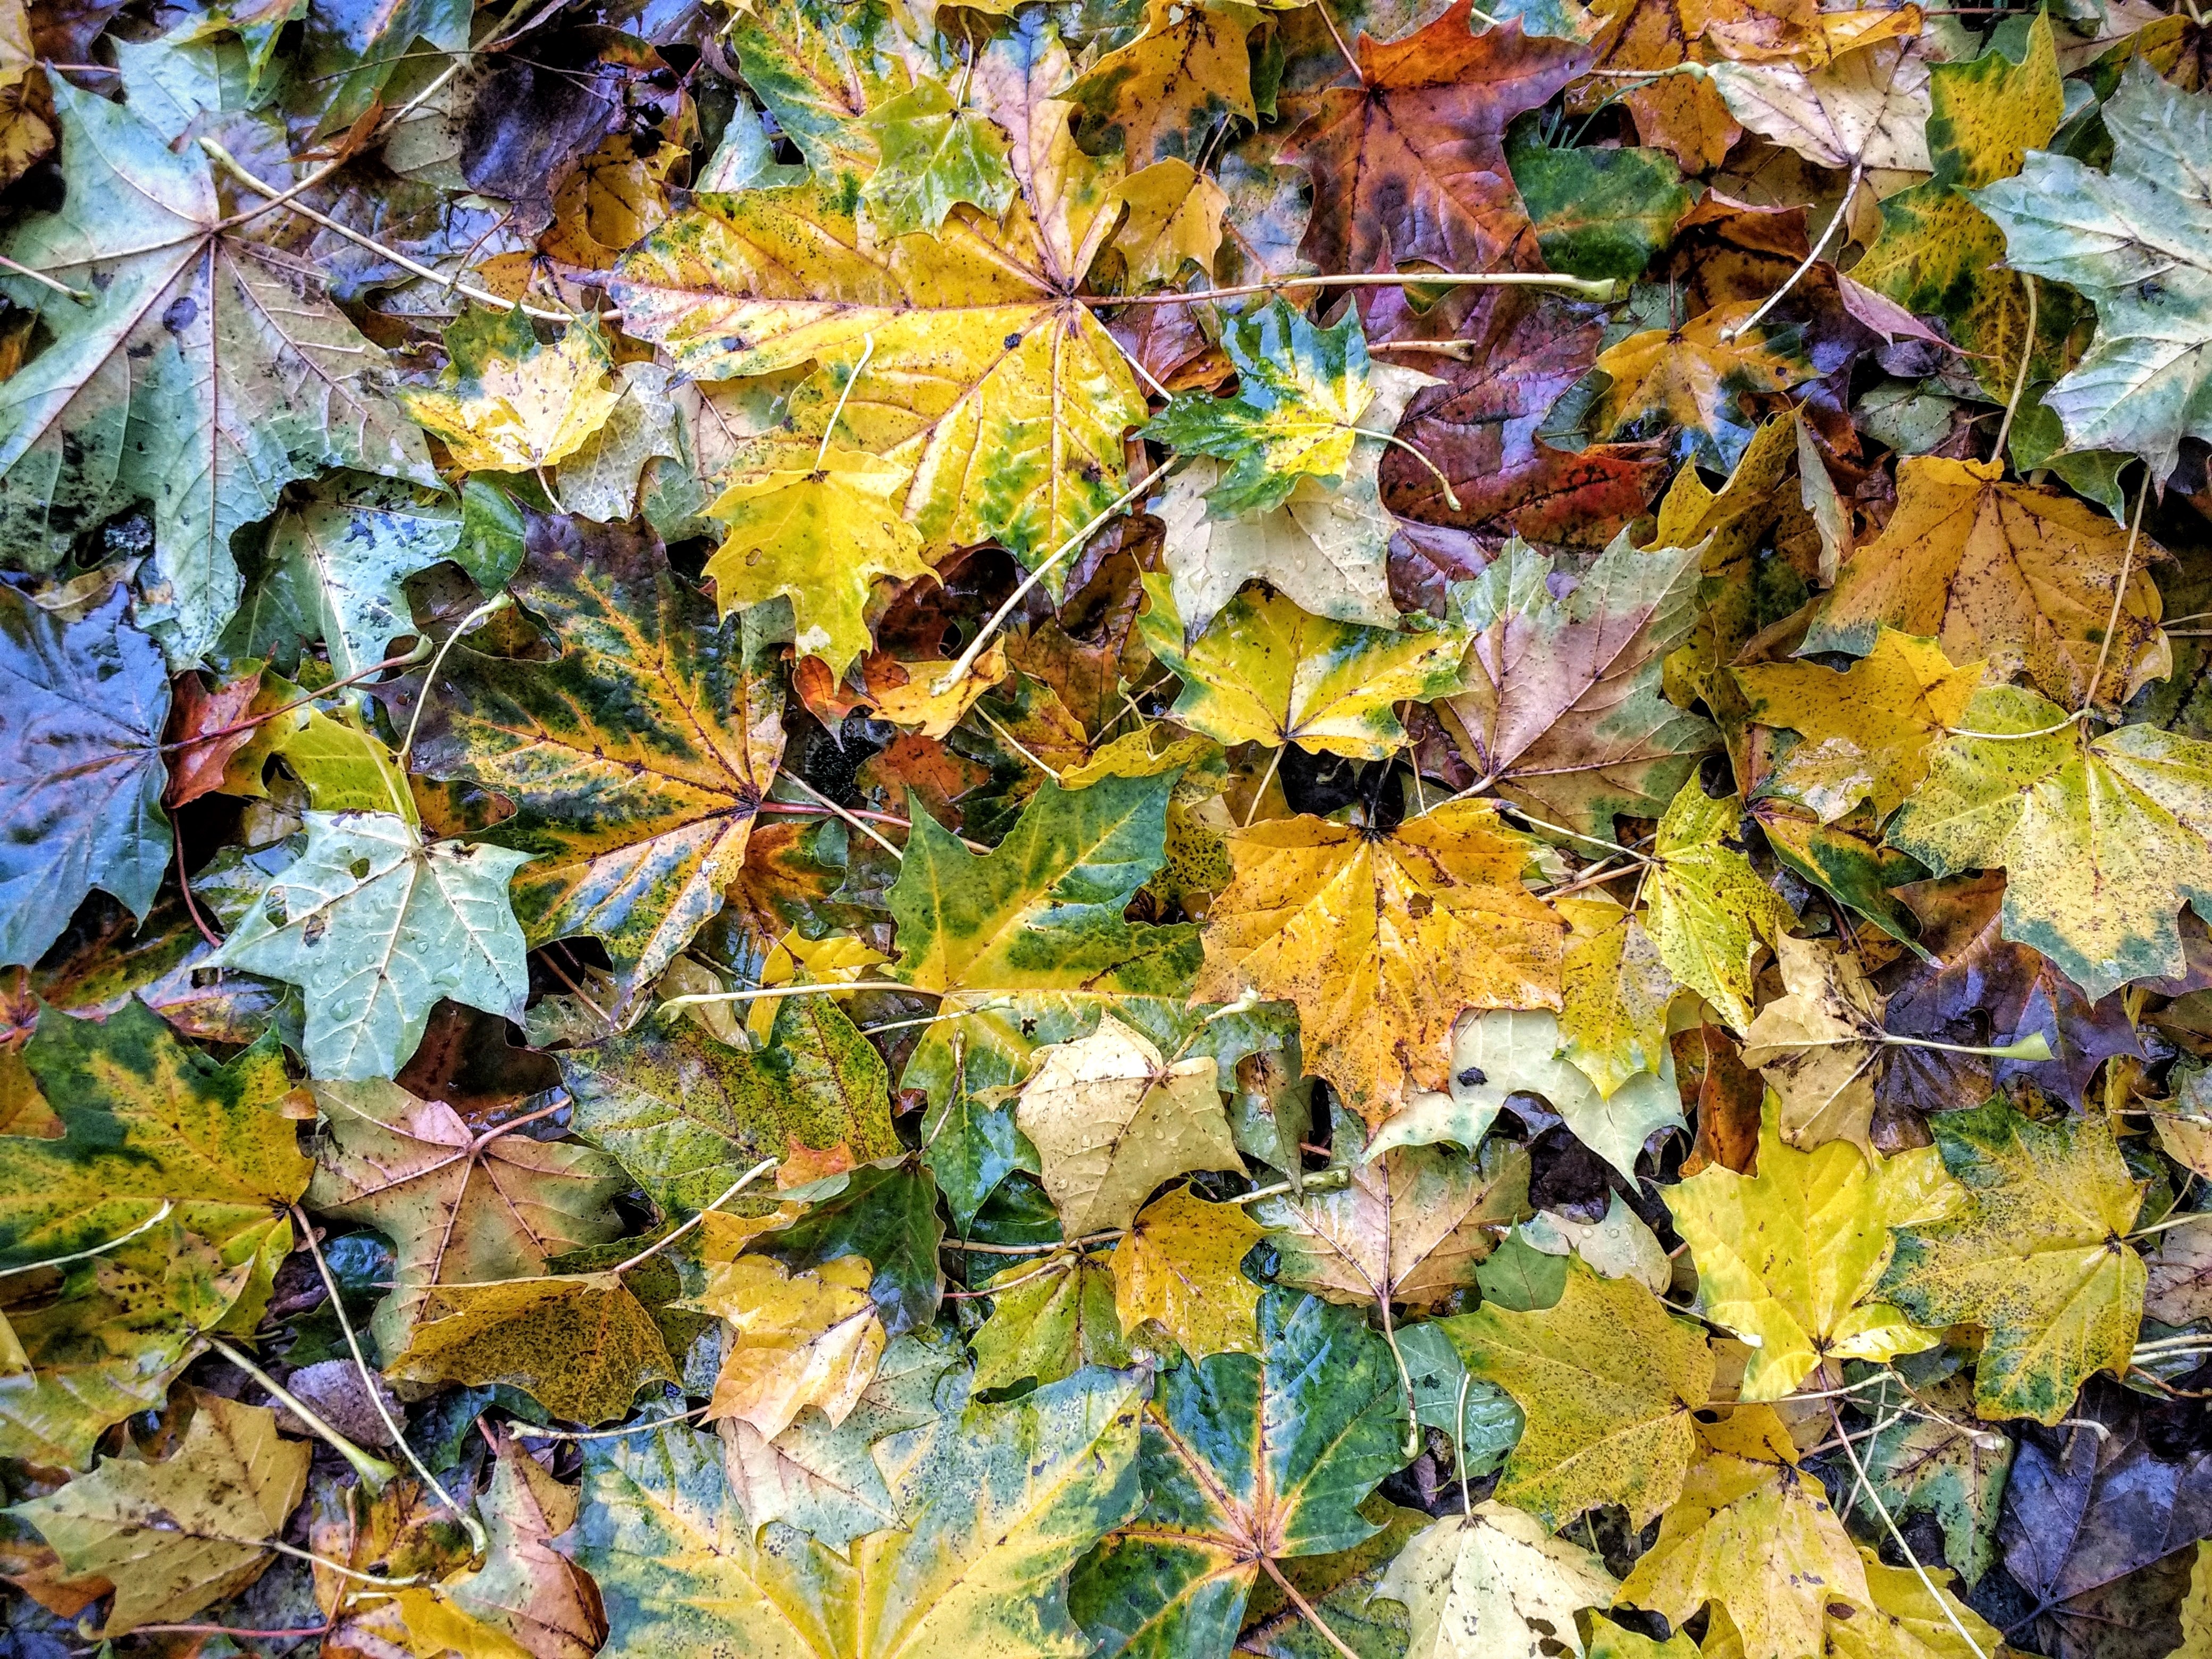
tree, nature, branch, plant, sunlight, leaf, wet, green, red, color, autumn, colorful, yellow, season, maple tree, maple leaf, leaves, background, deciduous, flowering plant, woody plant, land plant